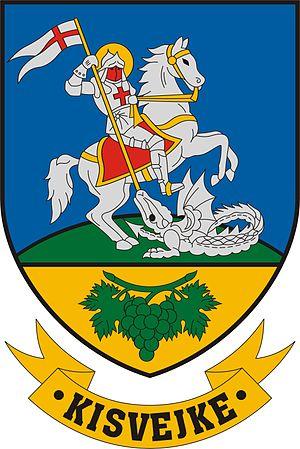
Kisvejke est un village et une commune du comitat de Tolna en Hongrie.